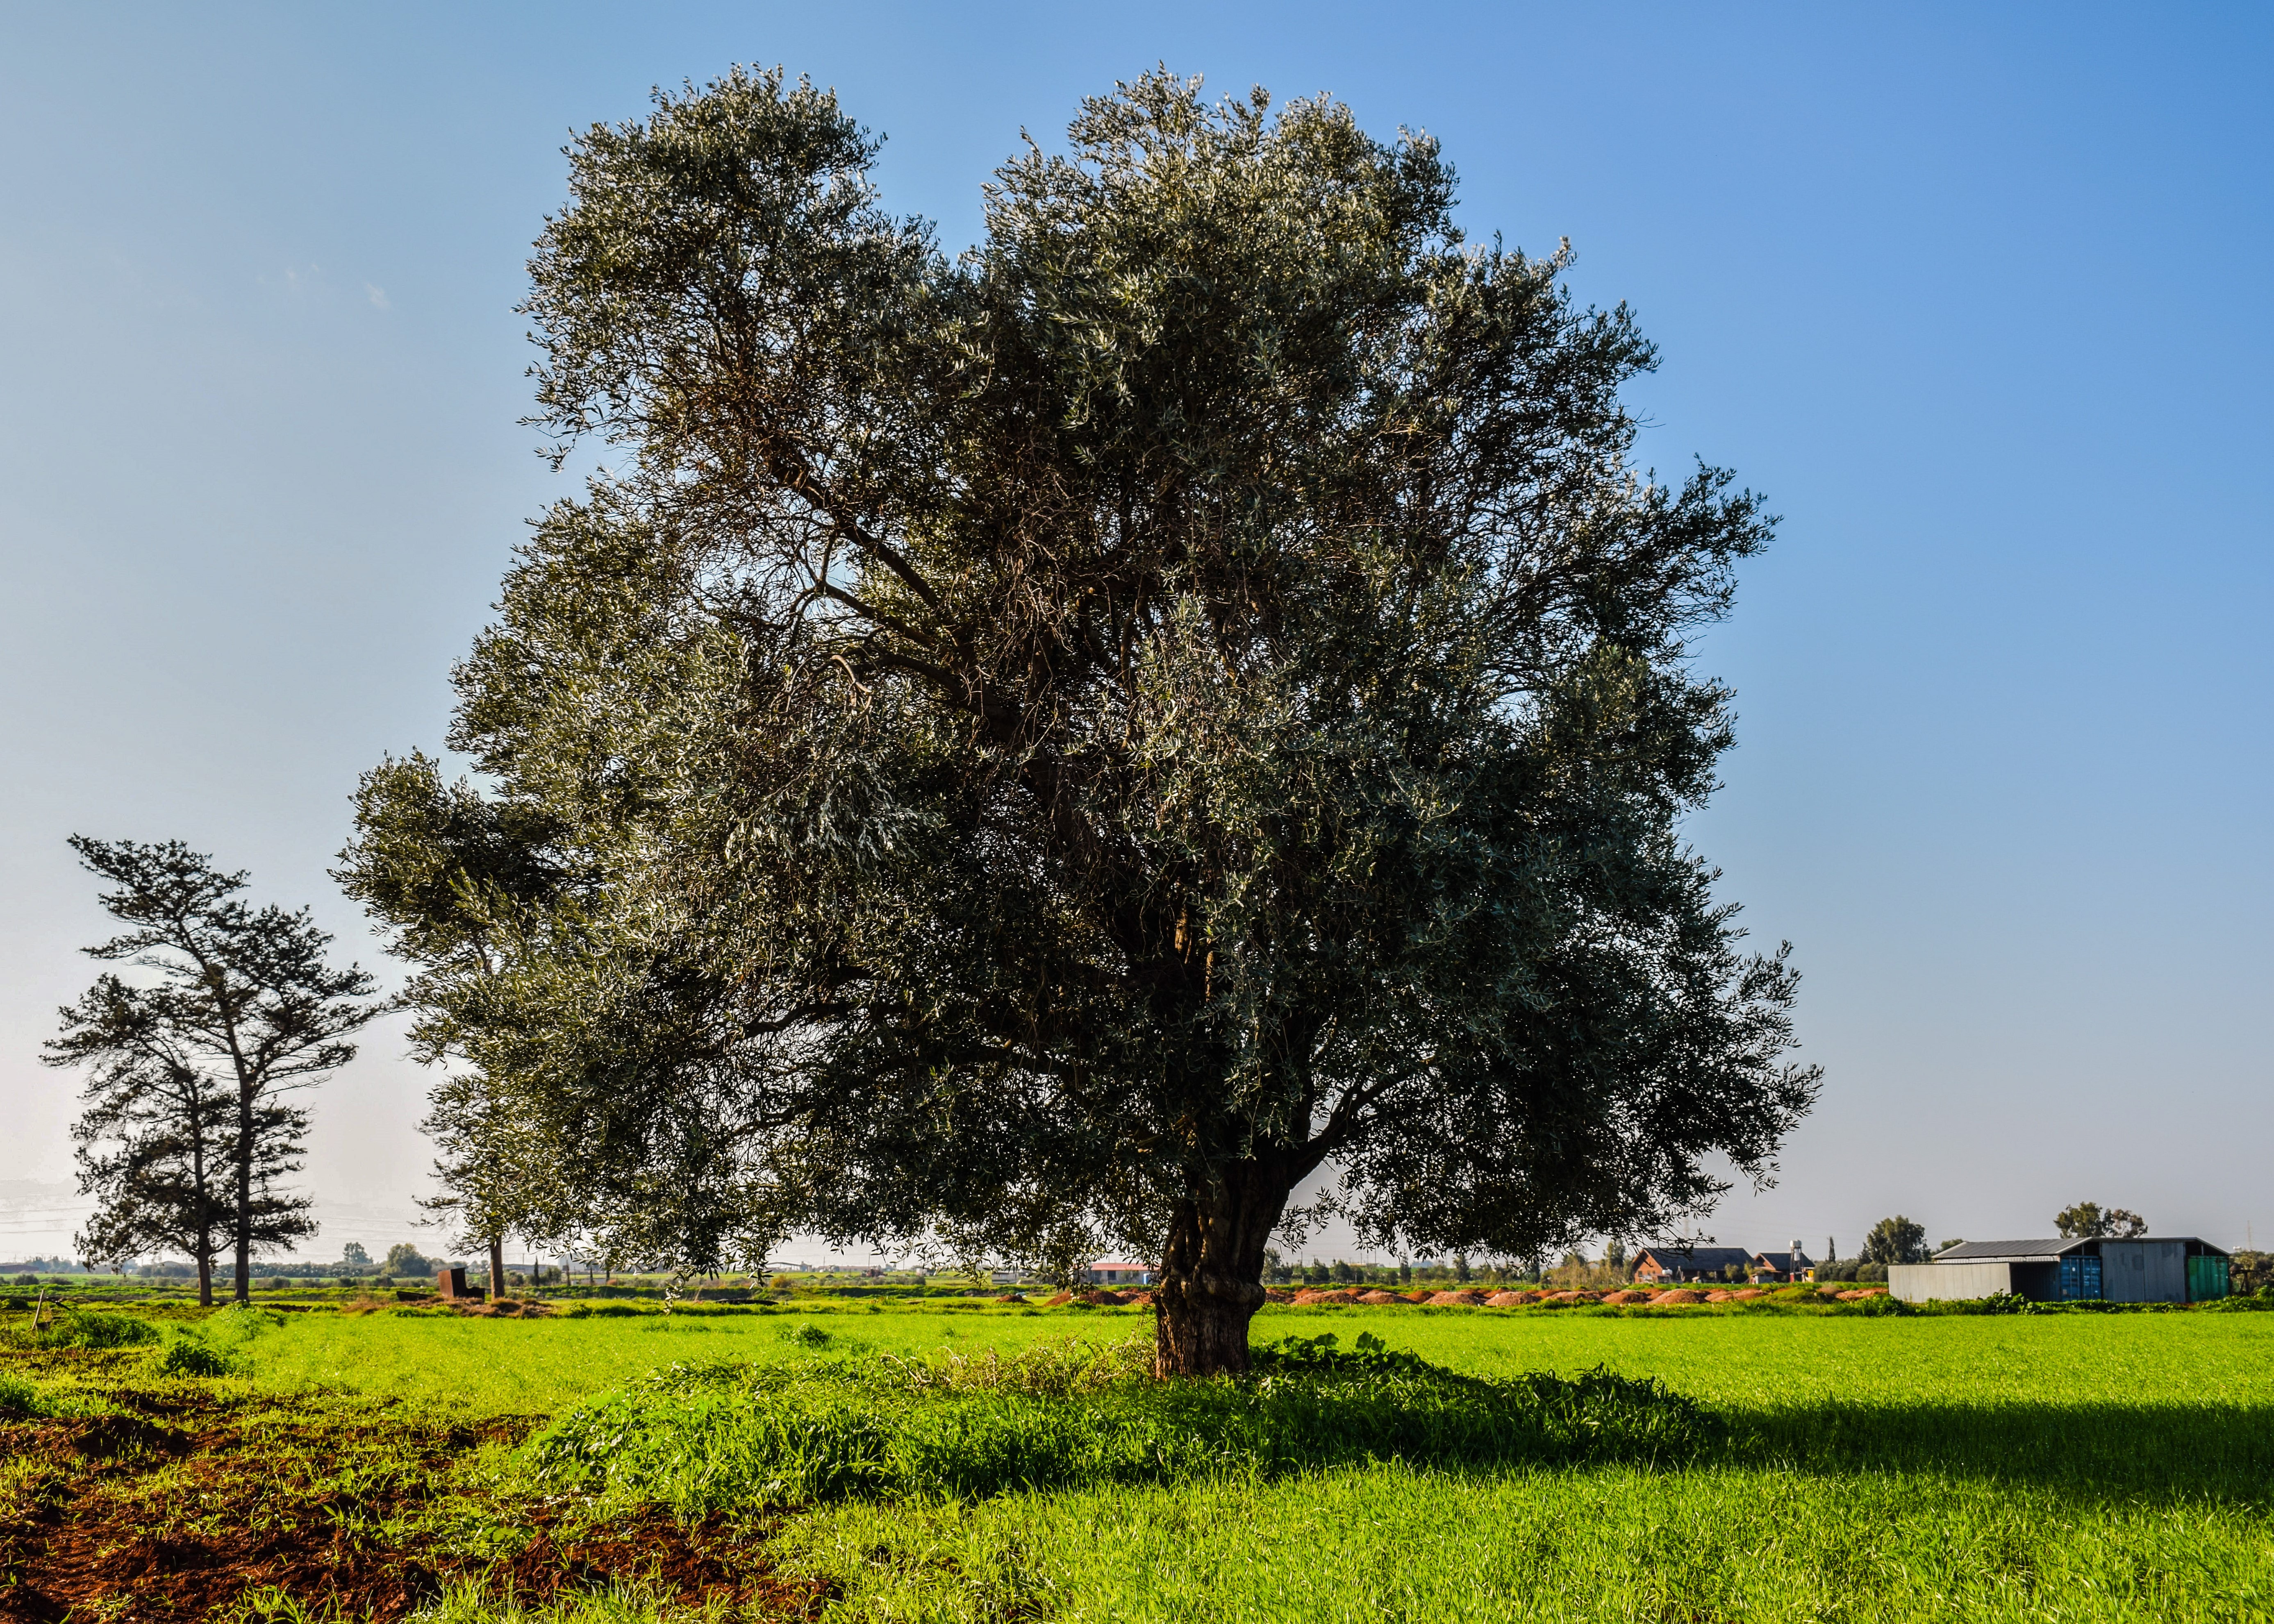
landscape, tree, grass, branch, cloud, plant, sky, field, meadow, prairie, countryside, morning, leaf, rural, spring, crop, pasture, scenery, agriculture, grassland, vegetation, oak, grove, ecosystem, cyprus, rural area, biome, xylofagou, grass family, woody plant, shrubland